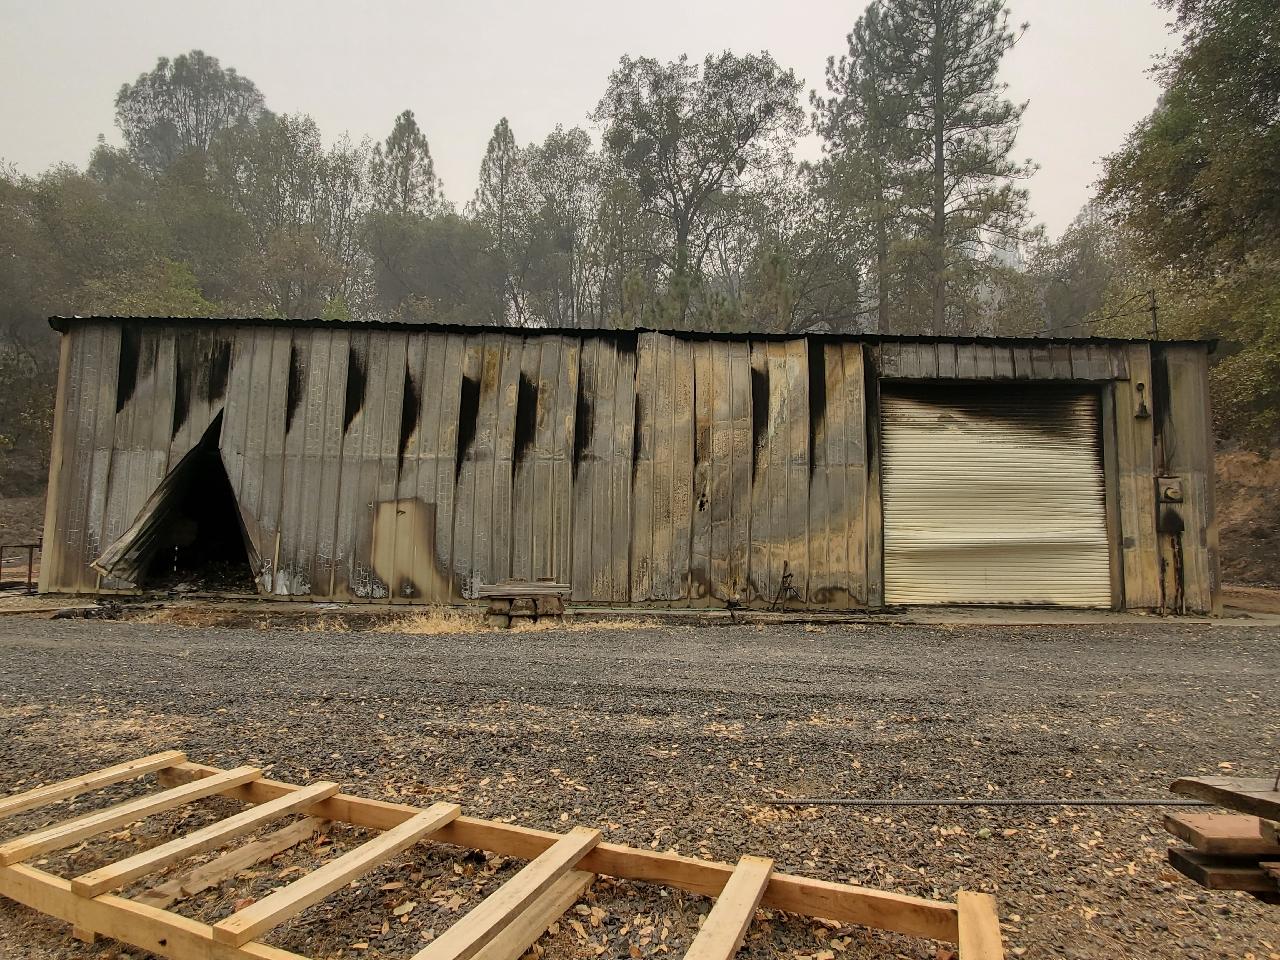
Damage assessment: destroyed